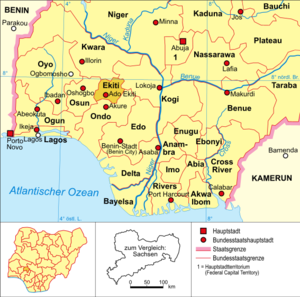
Ekiti
Ekiti
Ekiti er en delstat i den sydvestlige del af Nigeria, i indlandet, vest for Nigerfloden. Den blev oprettet i 1996, og var tidligere en del af delstaten Ondo.